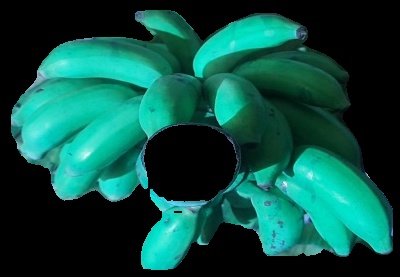
Variety: elakki-bale
Grade: grade3